Antonella Lualdi

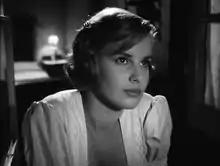
Lualdi in the movie "Chronicle of Poor Lovers" (1954)

Antonella Lualdi (born Antonietta de Pascale, 6 July 1931 – 10 August 2023) was an Italian actress and singer. She appeared in many Italian and French films in the 1950s and 1960s, notably in Claude Autant-Lara's film "The Red and the Black" in 1954.